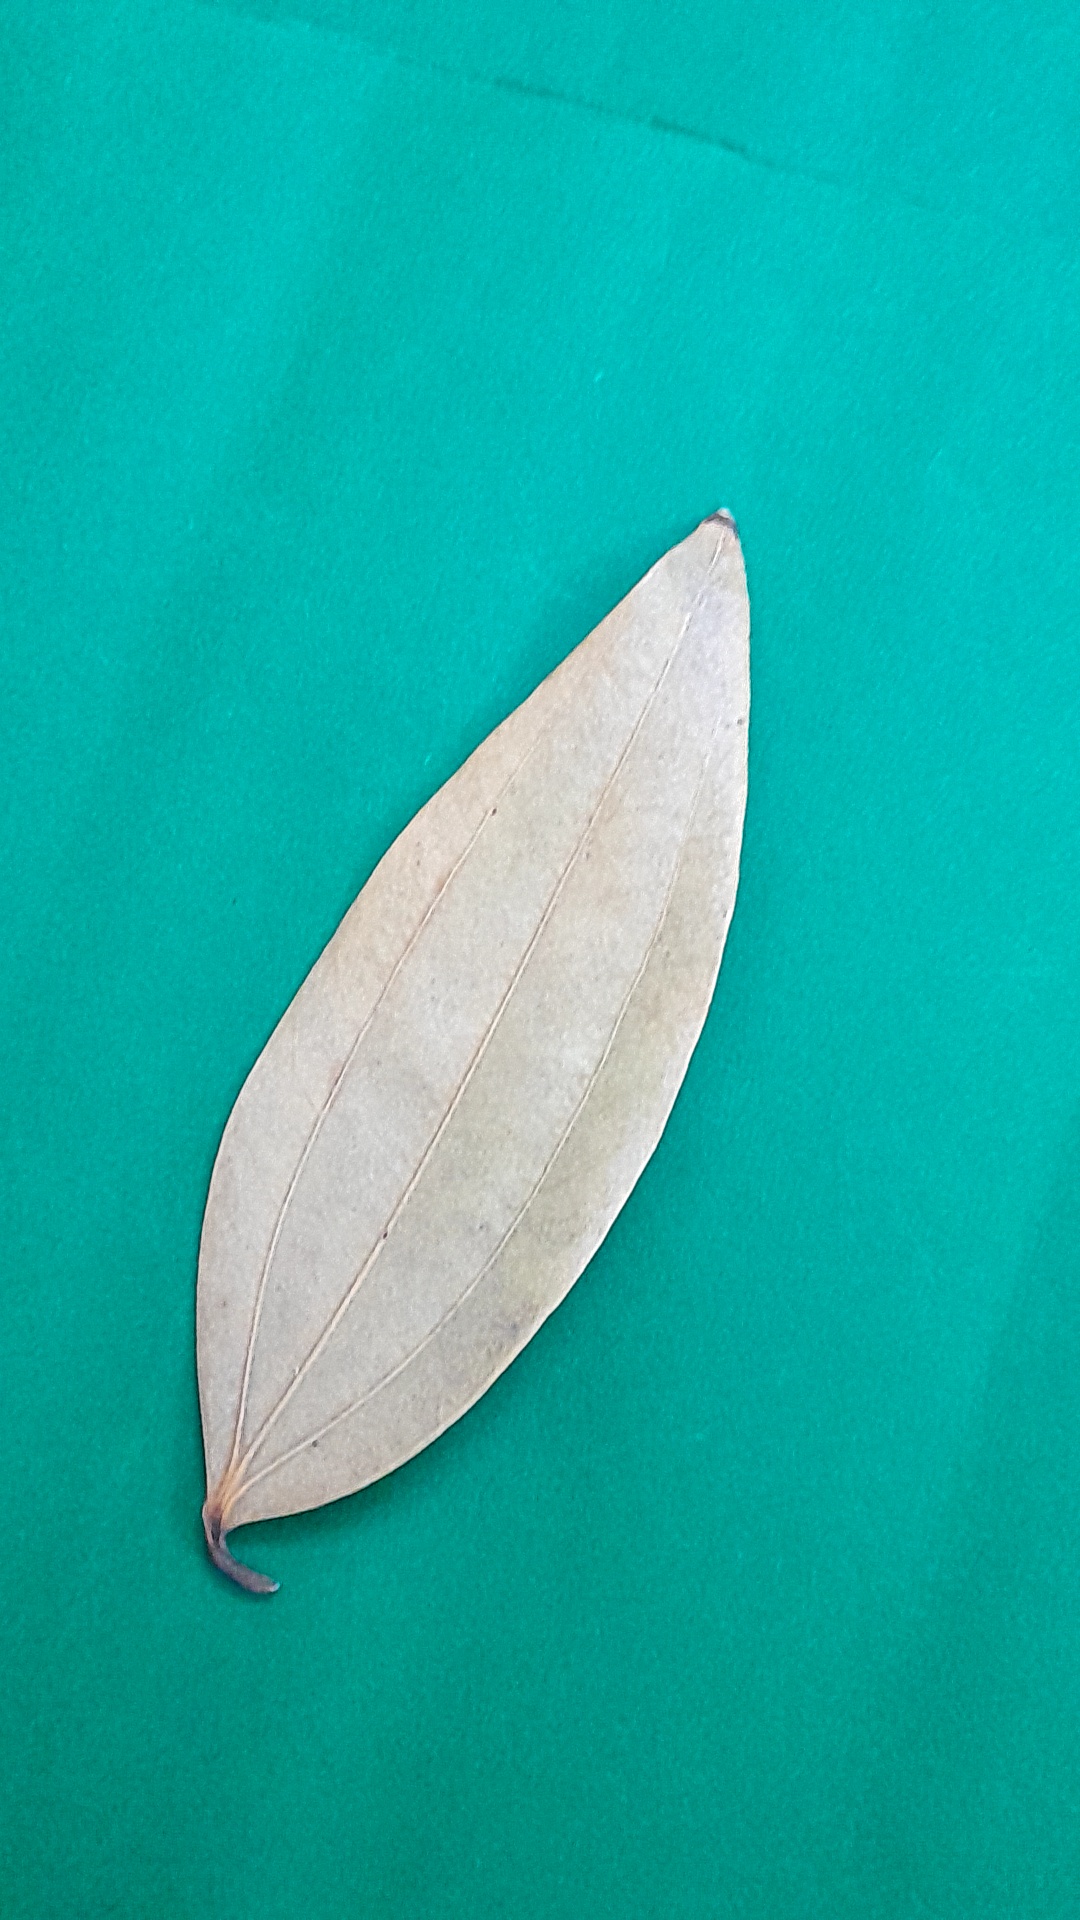
Label: Dry Leaf